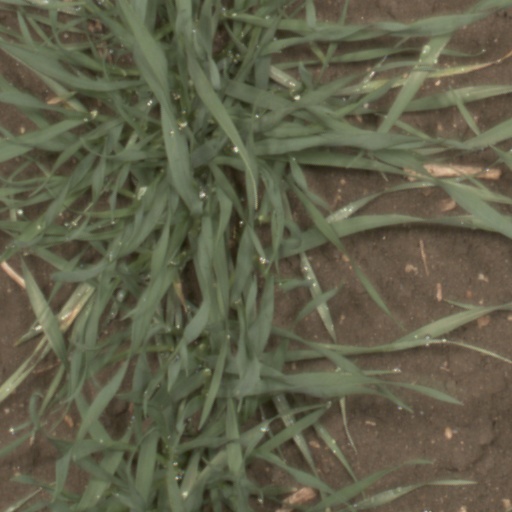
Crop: wheat